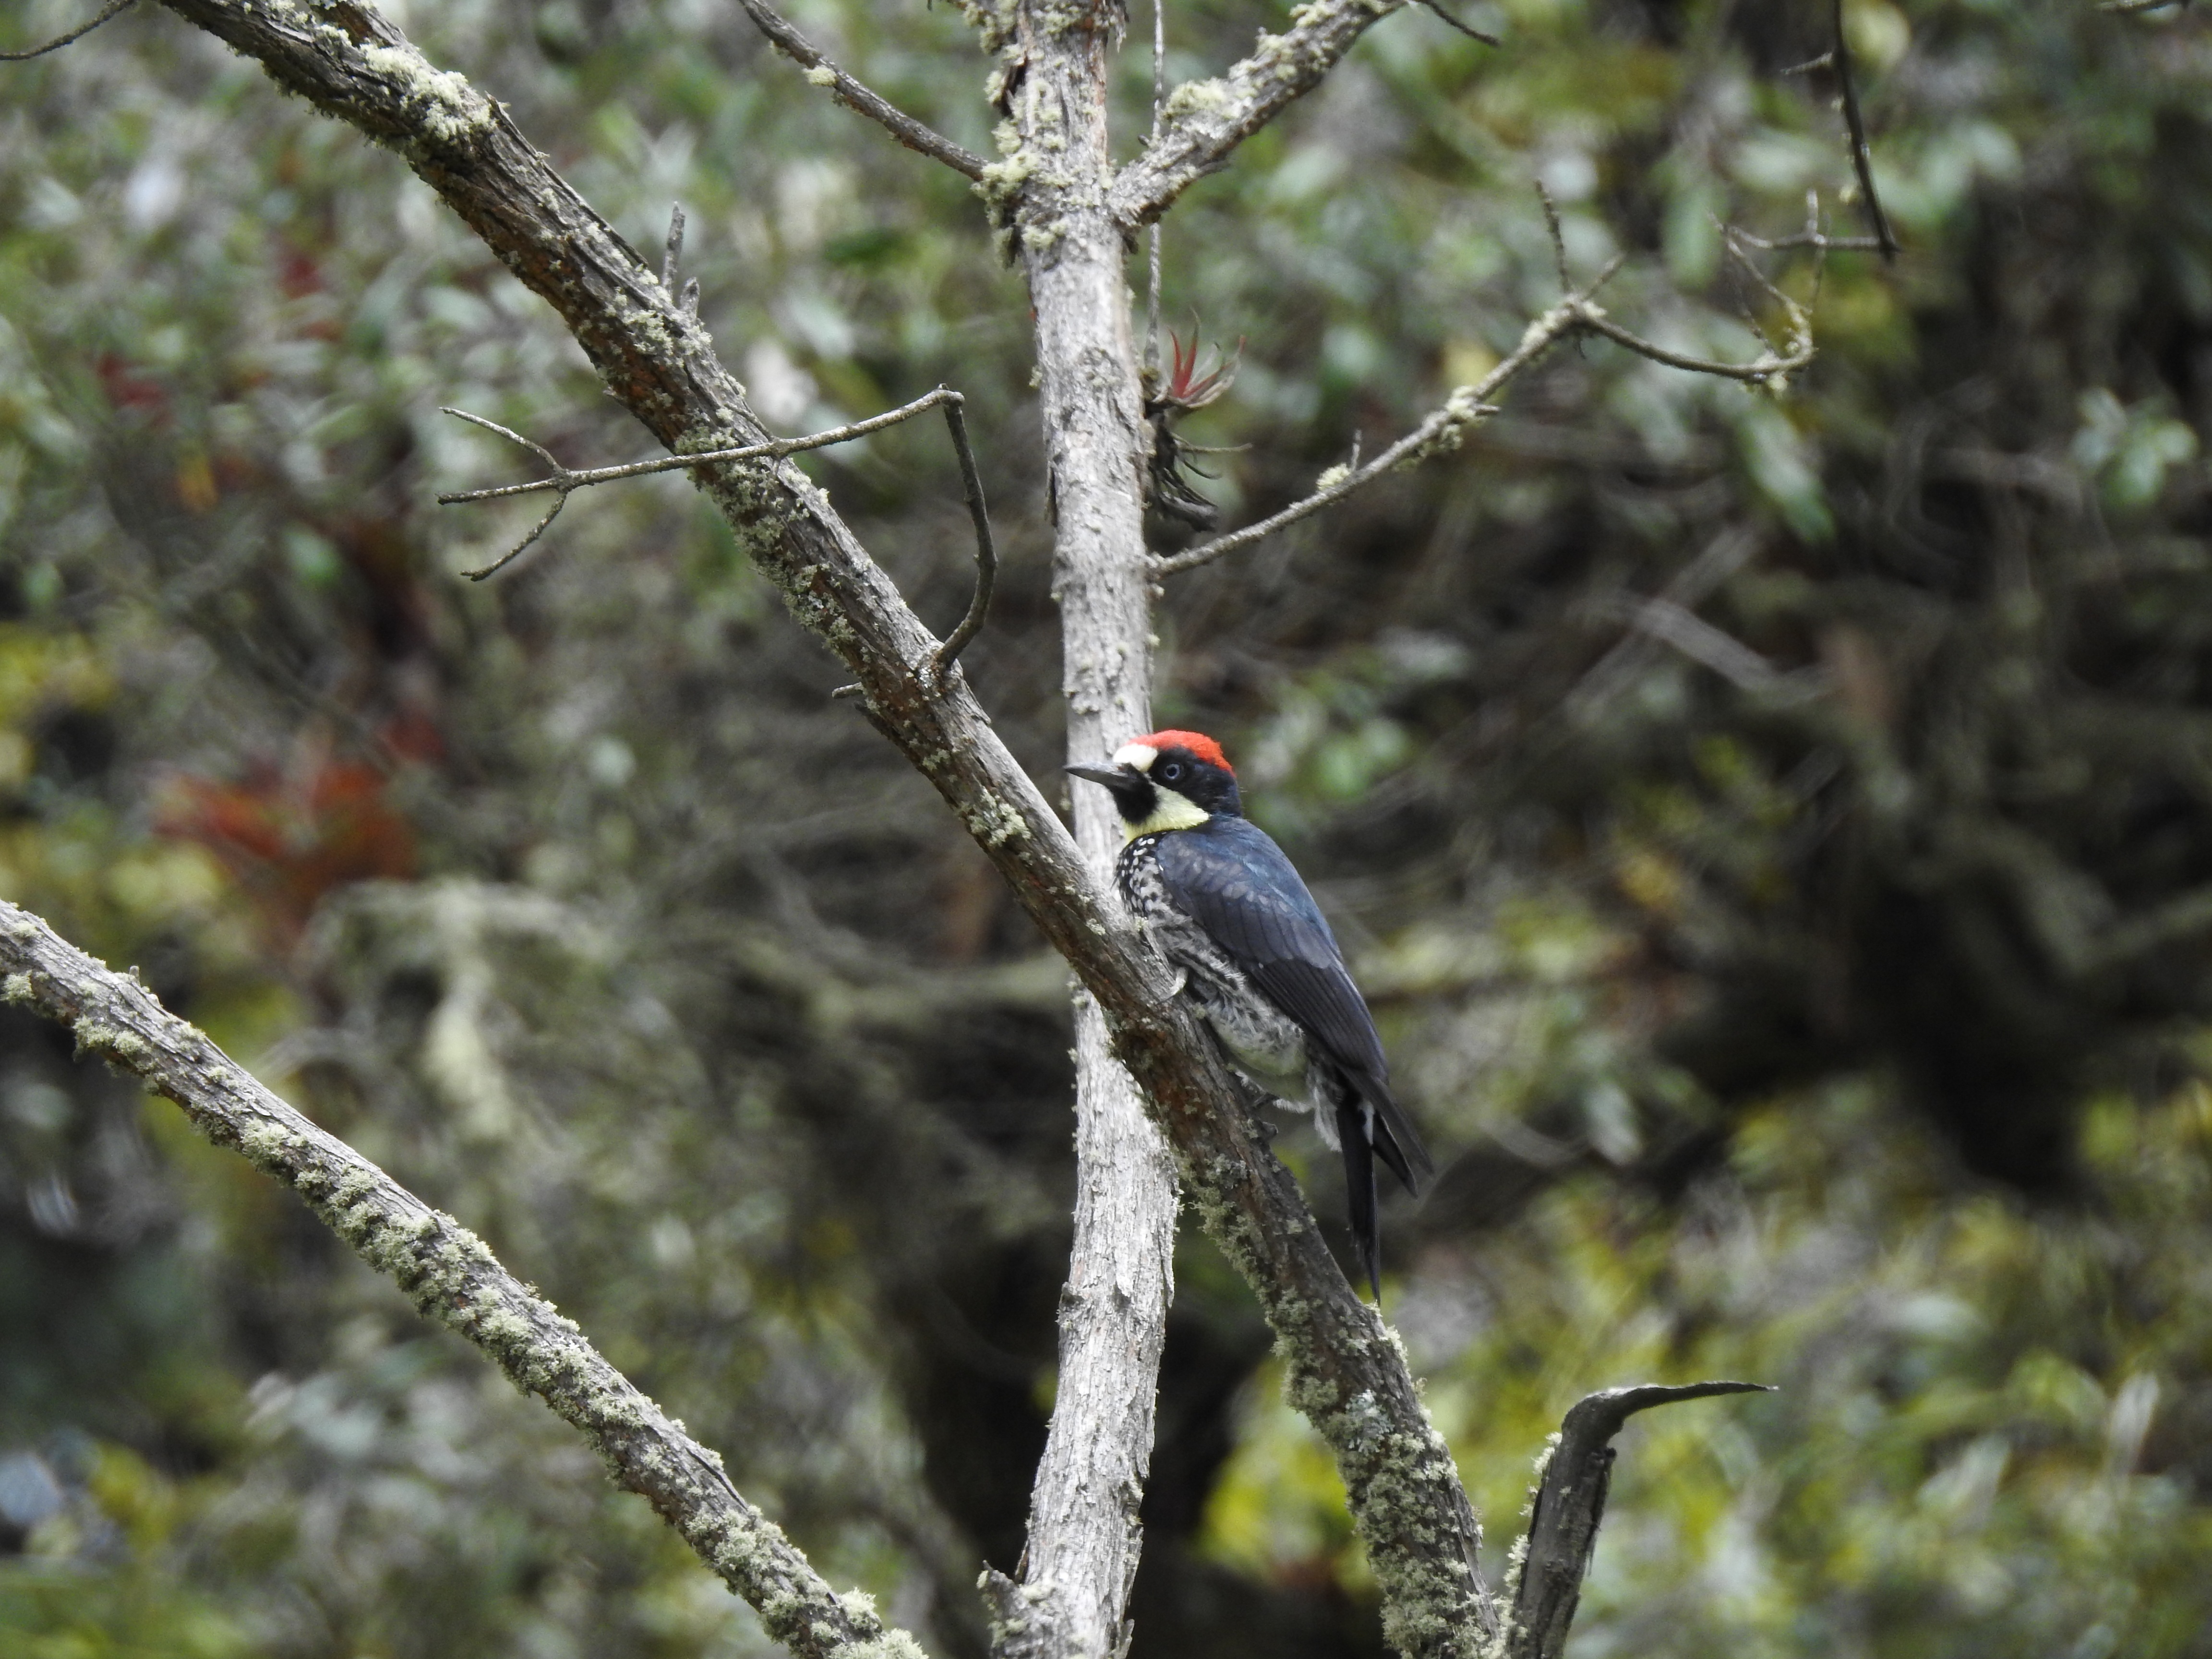
landscape, tree, nature, branch, bird, peak, wildlife, natural, fauna, carpenter, animals, vertebrate, ave, woodpecker, costa rica, cartago, crazy bird, perching bird